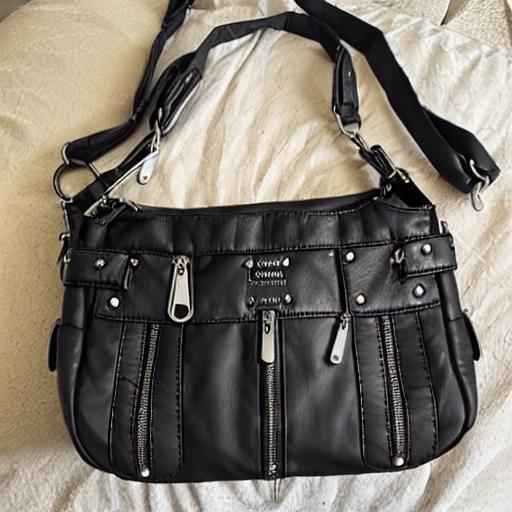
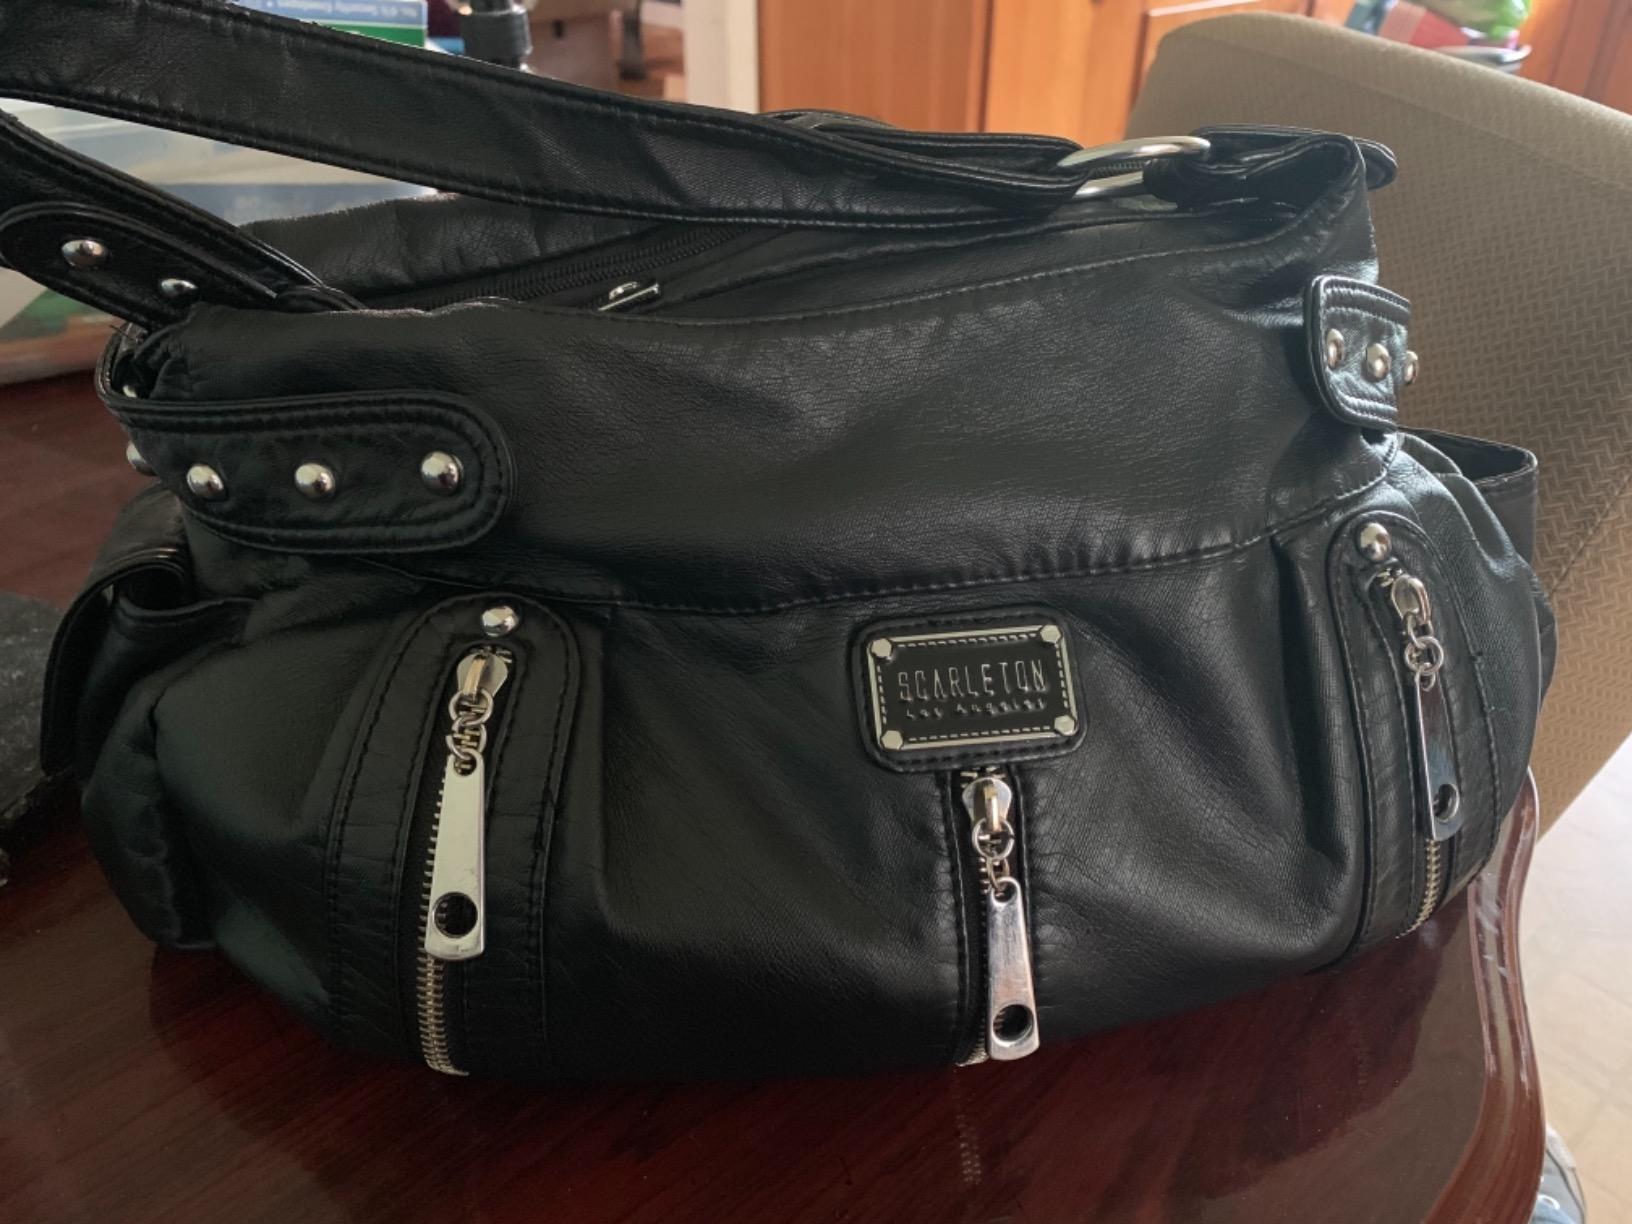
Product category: accessories_handbag
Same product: no